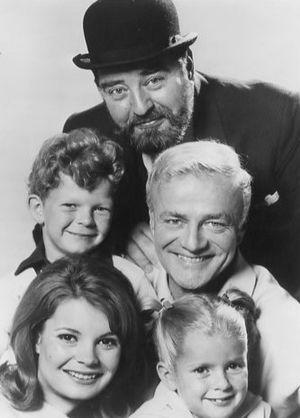
Cher oncle Bill est une série télévisée américaine en 138 épisodes de 25 minutes, créée par Don Fedderson et diffusée entre le 12 septembre 1966 et le 4 mars 1971 sur le réseau CBS.